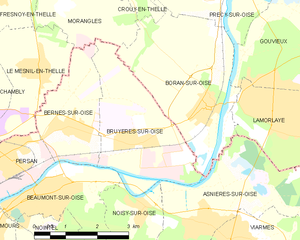
Carte des communes françaises Bruyères-sur-Oise